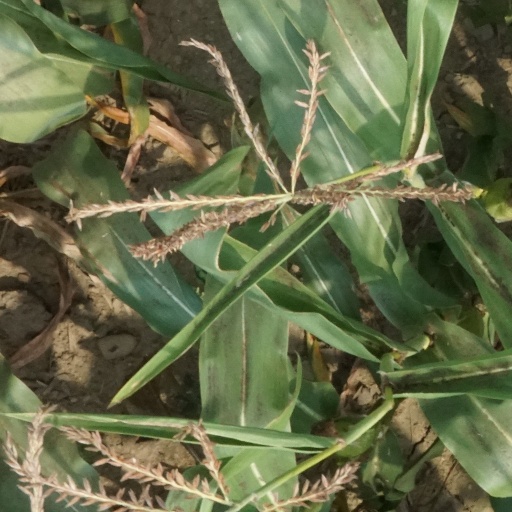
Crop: maize; corn